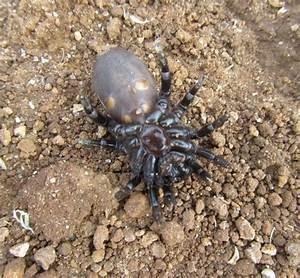
spider